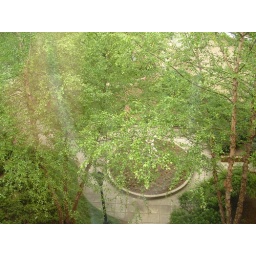
A shot of the courtyard from the window in front of the elevators on the 5th floor of my building.